2018 UMBC vs. Virginia men's basketball game

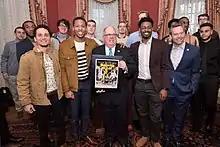
The UMBC basketball team with Larry Hogan, who is holding a special digital cover of "Sports Illustrated" published after the game

This reaction by Bennett after the game was featured in "Inc." magazine as a lesson in emotional intelligence and leadership. After the win, Odom said, "Unbelievable—it's really all you can say."